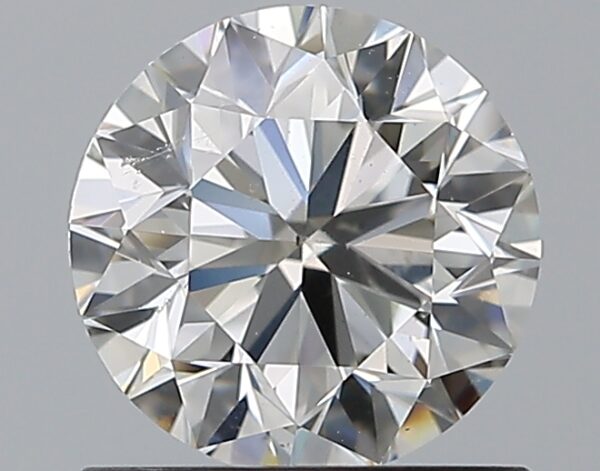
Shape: round
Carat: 1
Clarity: SI1
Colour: I
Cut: VG
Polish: EX
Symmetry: EX
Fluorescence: F
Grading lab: GIA
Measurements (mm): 6.19 x 6.22 x 4